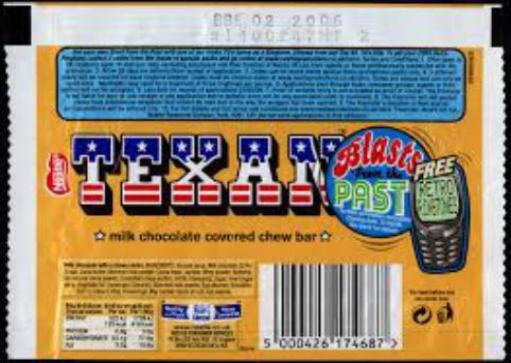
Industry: Food